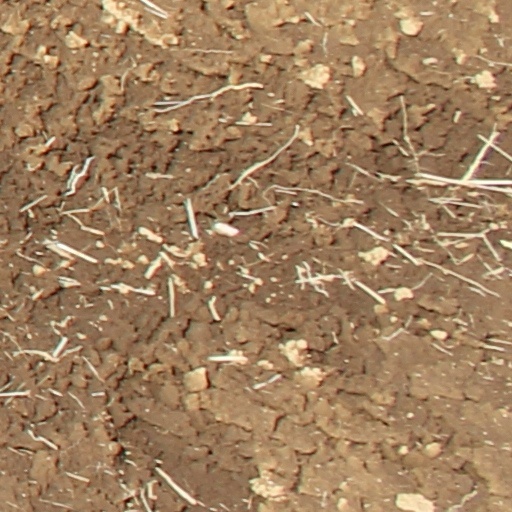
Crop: wheat